Mikawa-Tōgō Station

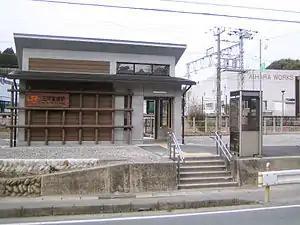
Mikawa-Tōgō Station in February, 2007

Mikawa-Tōgō Station is served by the Iida Line, and is located 25.0 kilometers from the starting point of the line at Toyohashi Station.